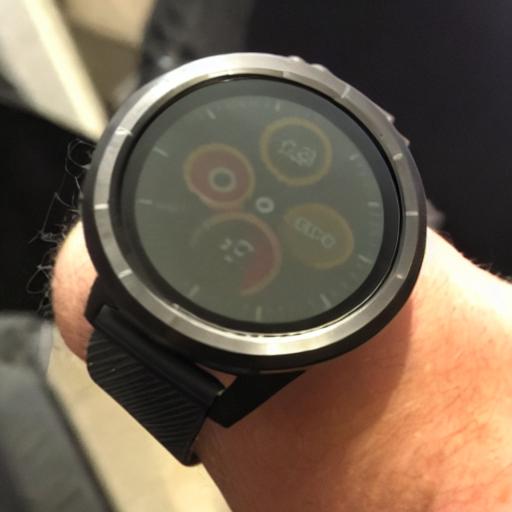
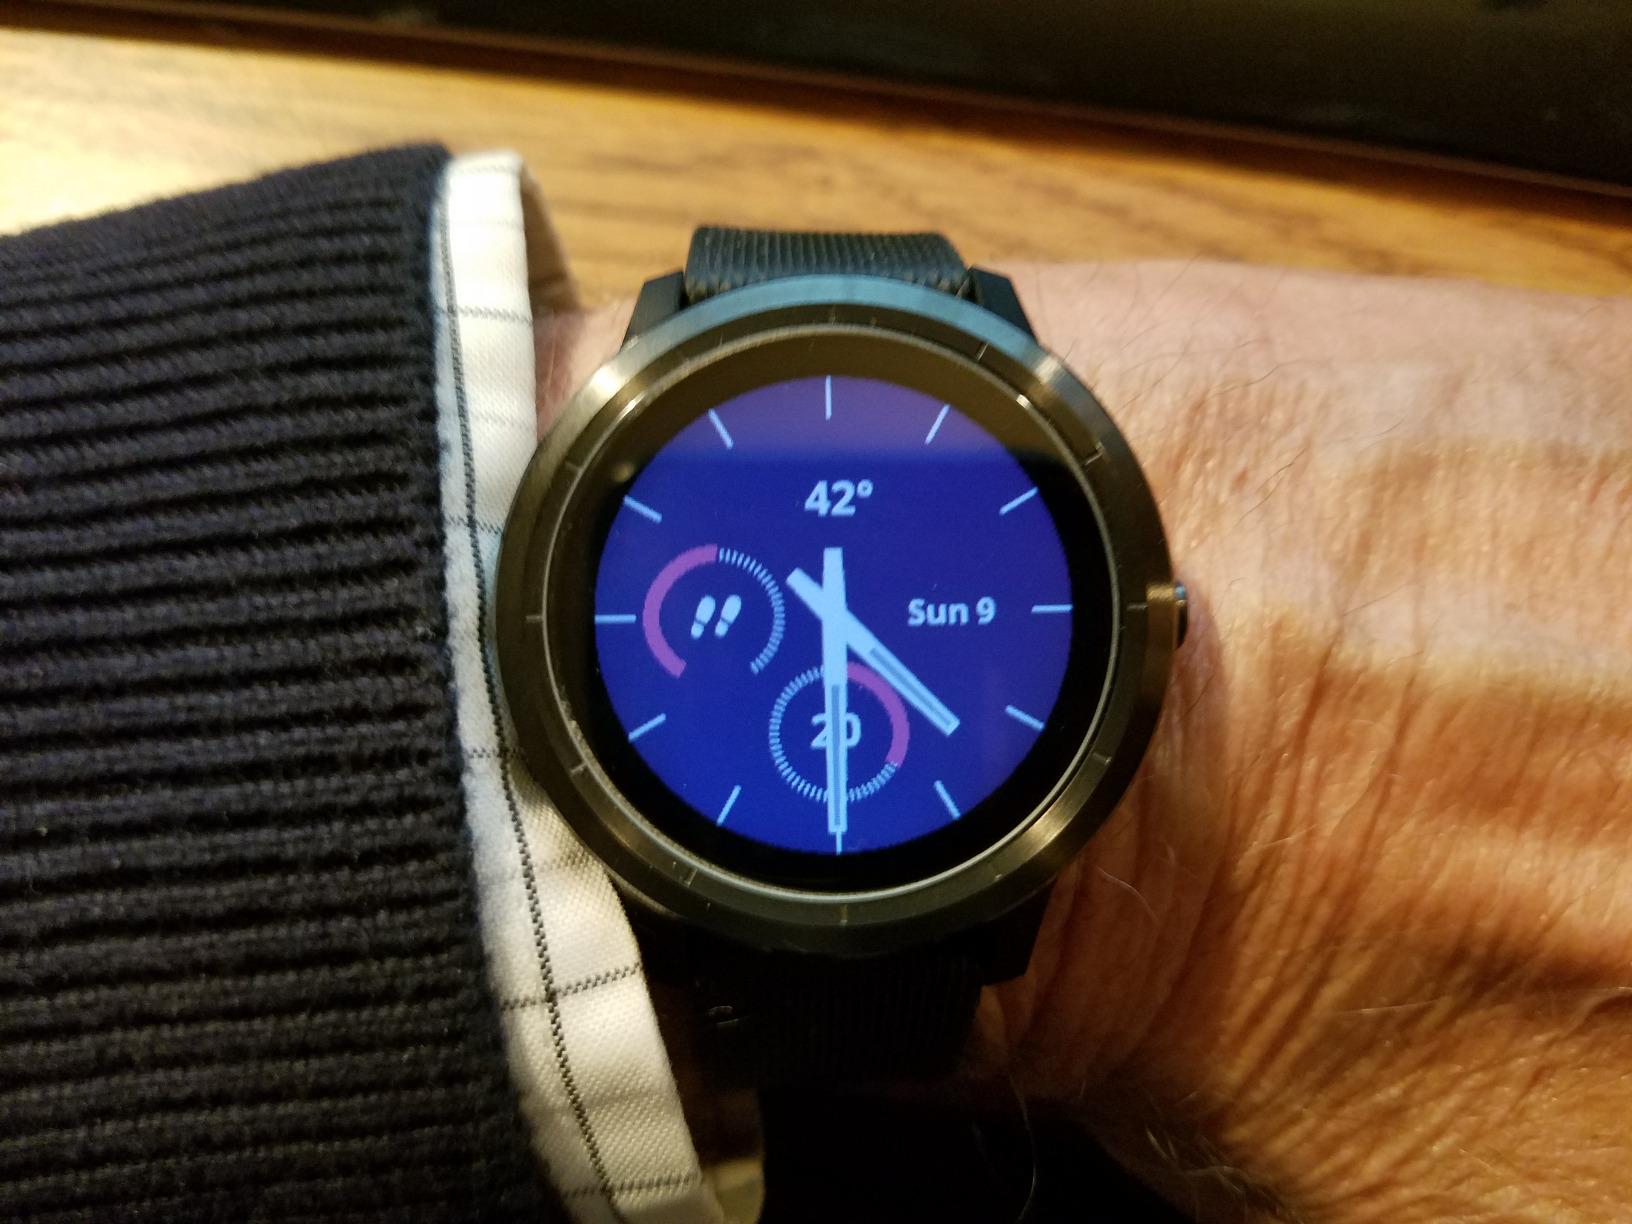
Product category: smartwatch
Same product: no